Rally Bulgaria

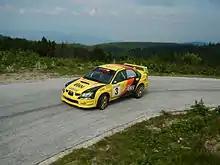
Young Georgy Tanev with his experienced co-driver Petar Sivov on 30.11-kilometer SS6 Sestrimo 2

This edition of Rally Bulgaria was the first after 2003, where there was more significant change. This change was the introducing of a brand-new stage, which has never been used before – it was "Veligrad" (12.70 km) stage and its reverse variant, named "Varvara" (also 12.70 km).